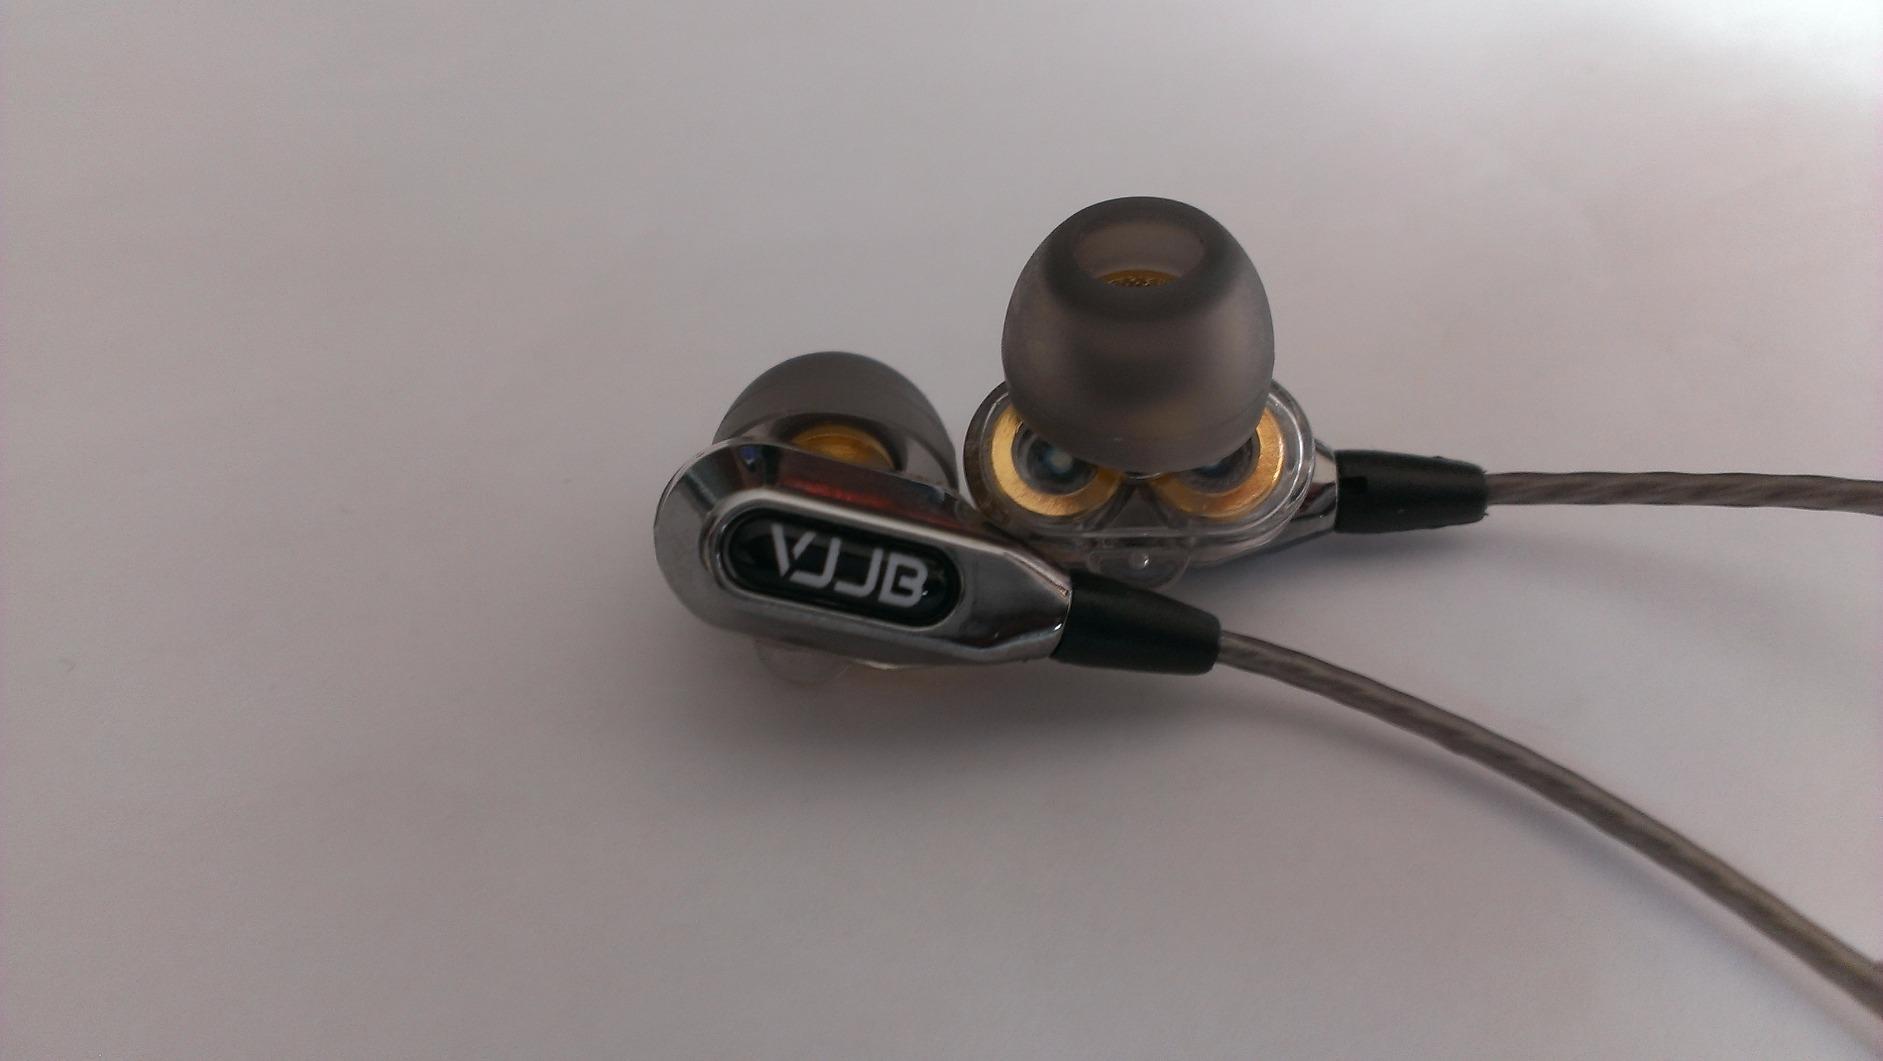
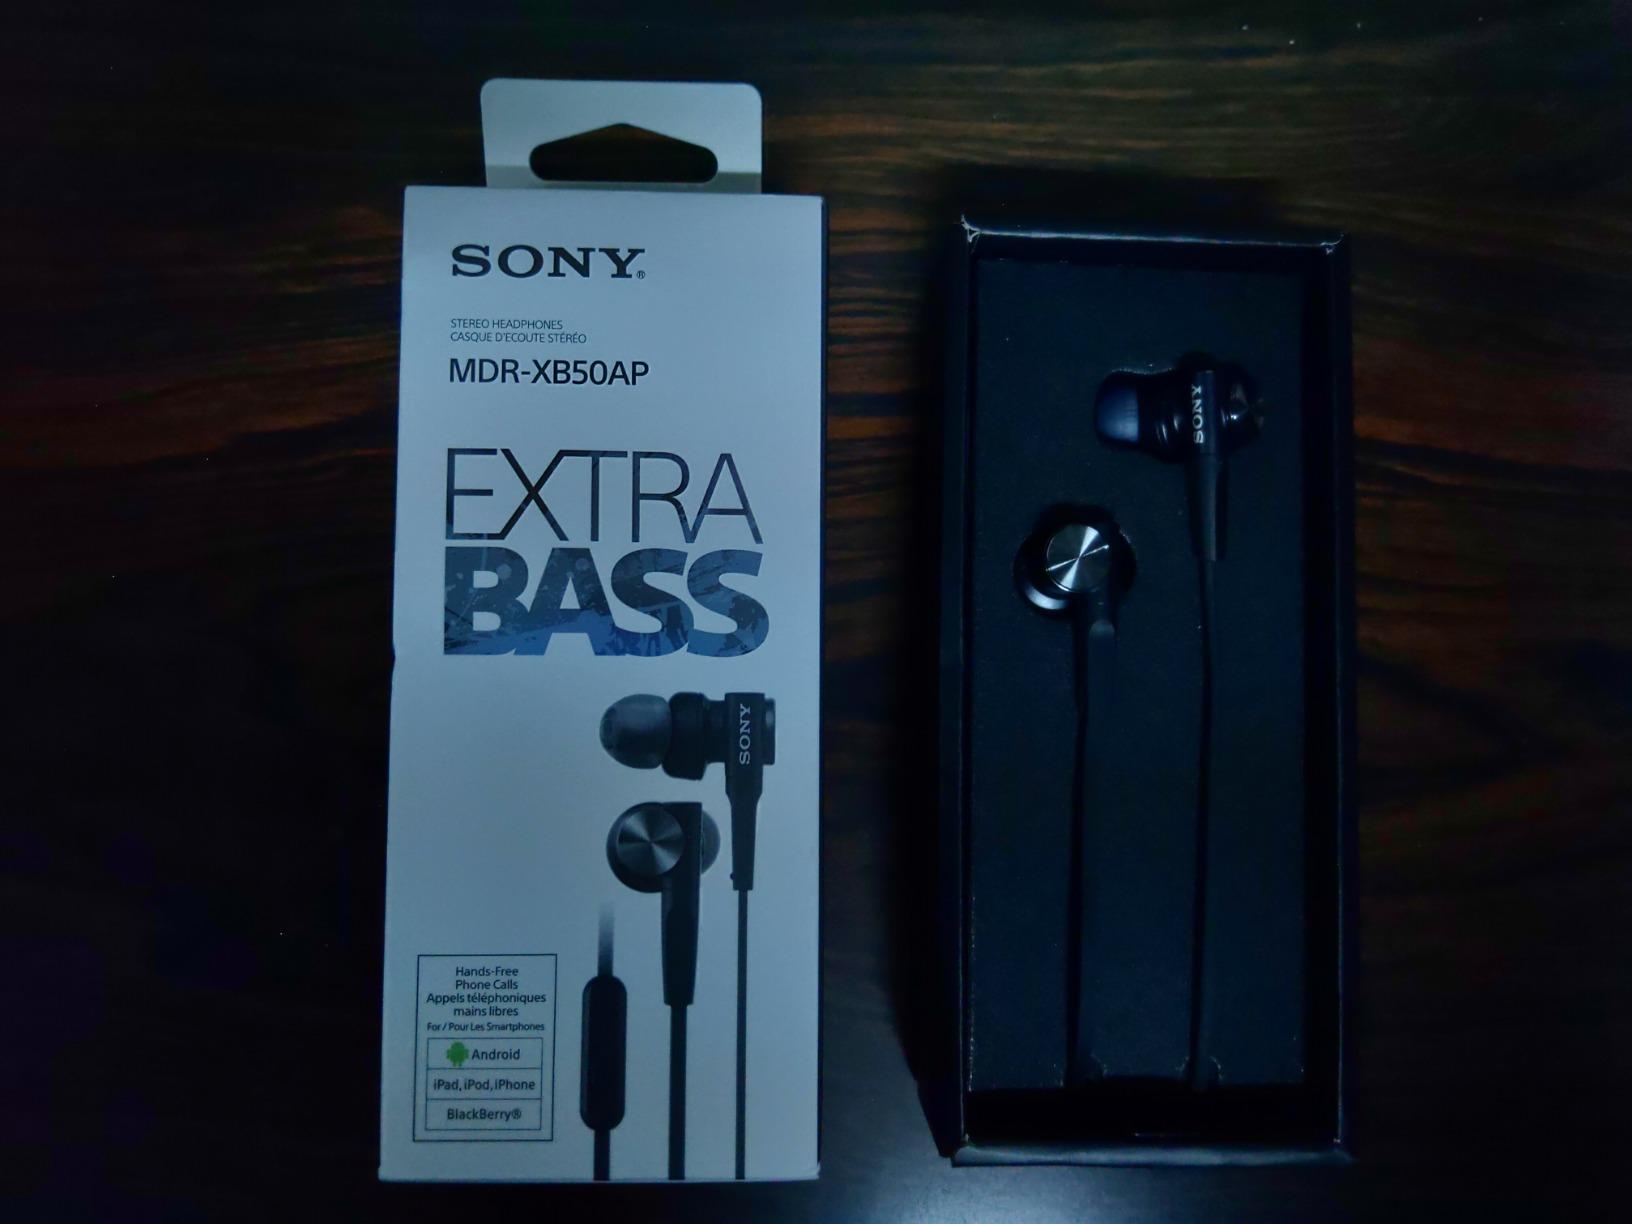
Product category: headphones
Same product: no